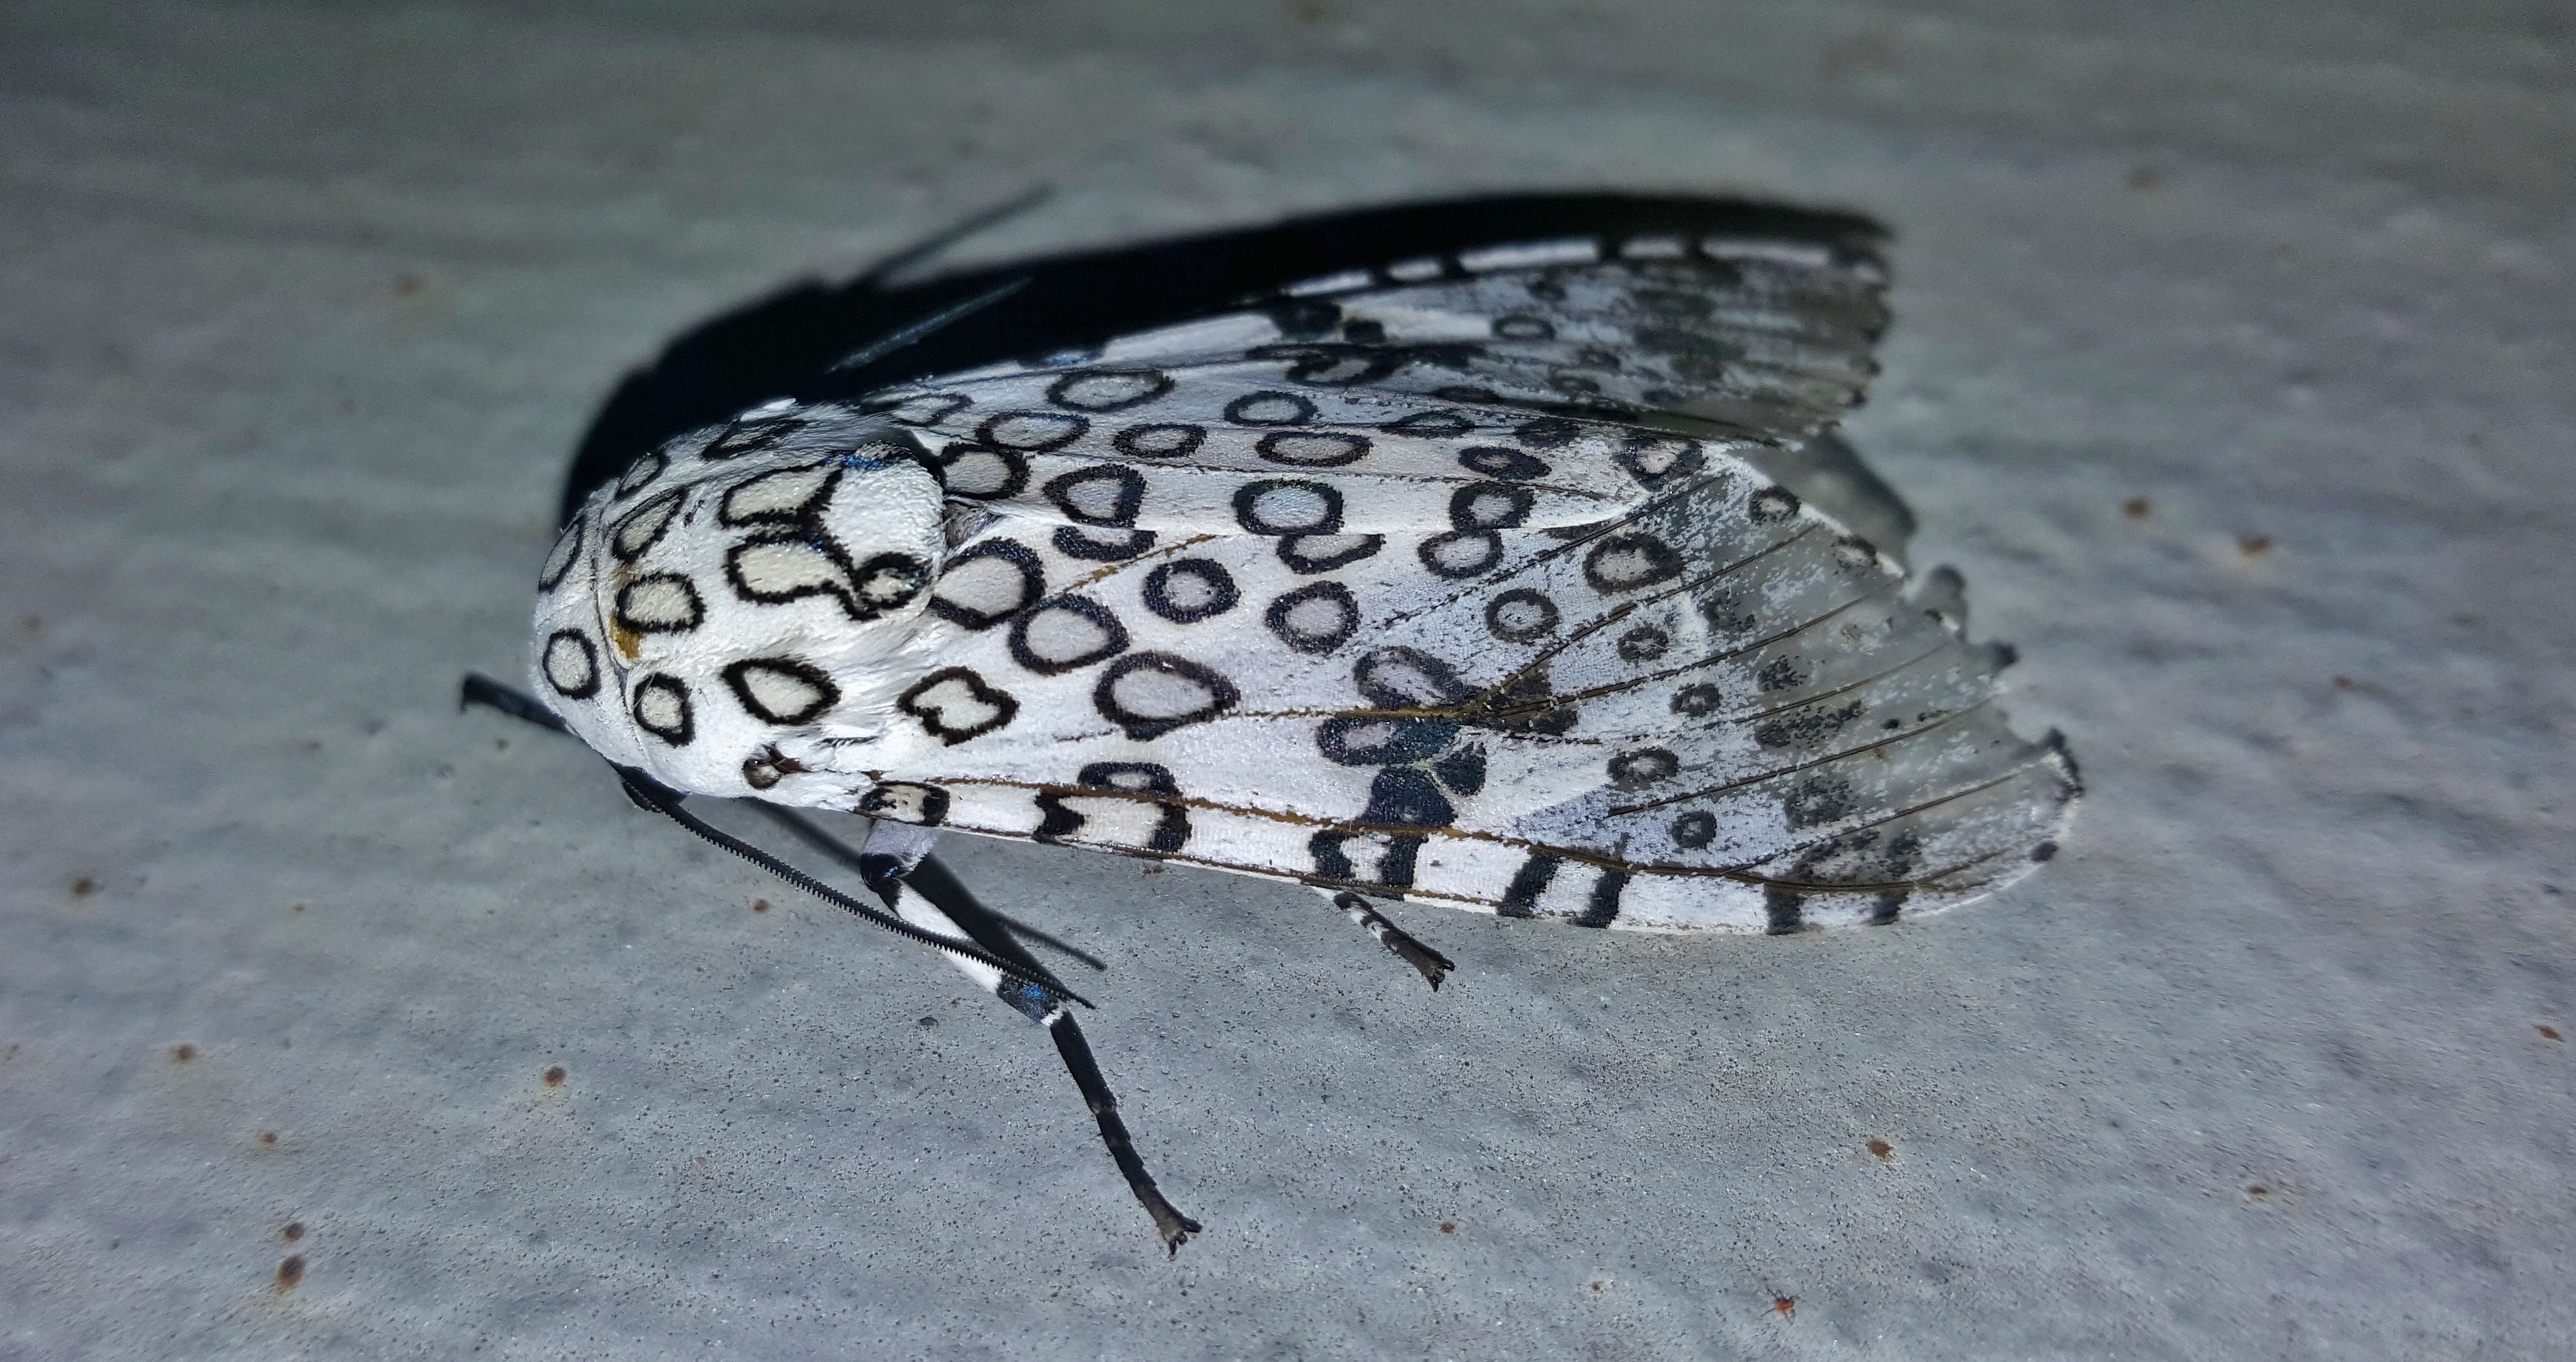
nature, wing, night, leaf, pattern, insect, biology, moth, butterfly, fauna, invertebrate, close up, entomology, wings, creature, circles, species, nocturnal, macro photography, arthropod, markings, insectoid, patterned, giant leopard moth, ecpantheria scribonia, moths and butterflies